Paranthropus

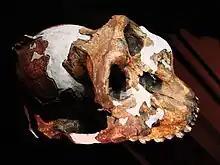
"P. boisei" OH 5

It was once thought "P. boisei" cracked open nuts with its powerful teeth, giving OH 5 the nickname "Nutcracker Man". However, like gorillas, "Paranthropus" likely preferred soft foods, but would consume tough or hard food during leaner times, and the powerful jaws were used only in the latter situation. In "P. boisei", thick enamel was more likely used to resist abrasive gritty particles rather than to minimize chipping while eating hard foods. In fact, there is a distinct lack of tooth fractures which would have resulted from such activity.